Pellegrina

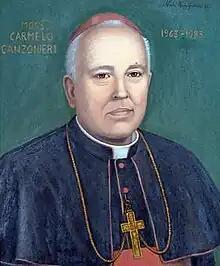
A Catholic bishop (Carmelo Canzonieri of Caltagirone) wearing an amaranth red-trimmed black cassock and pellegrina

The pellegrina is a cape-like item of clerical dress worn by some Catholic ecclesiastics.